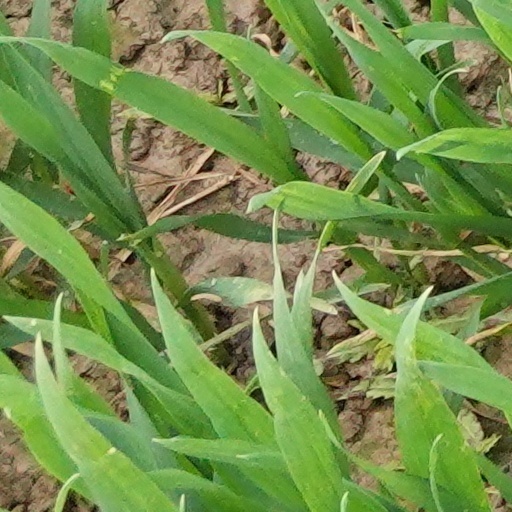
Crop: wheat